Art Alexakis

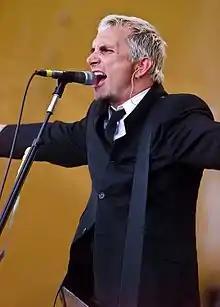
Alexakis singing with Everclear at Woodstock '99

Following a move to Portland, Alexakis placed an ad in "The Rocket" seeking a bass player and a drummer to form a new band. Alexakis had two respondents, Craig Montoya and Scott Cuthbert. The trio became the first incarnation of Everclear. After Cuthbert was replaced by Greg Eklund, the band spent the better part of a decade as a dominant act on alternative rock radio. The band scored three platinum albums in "Sparkle & Fade", "So Much for the Afterglow", and "".